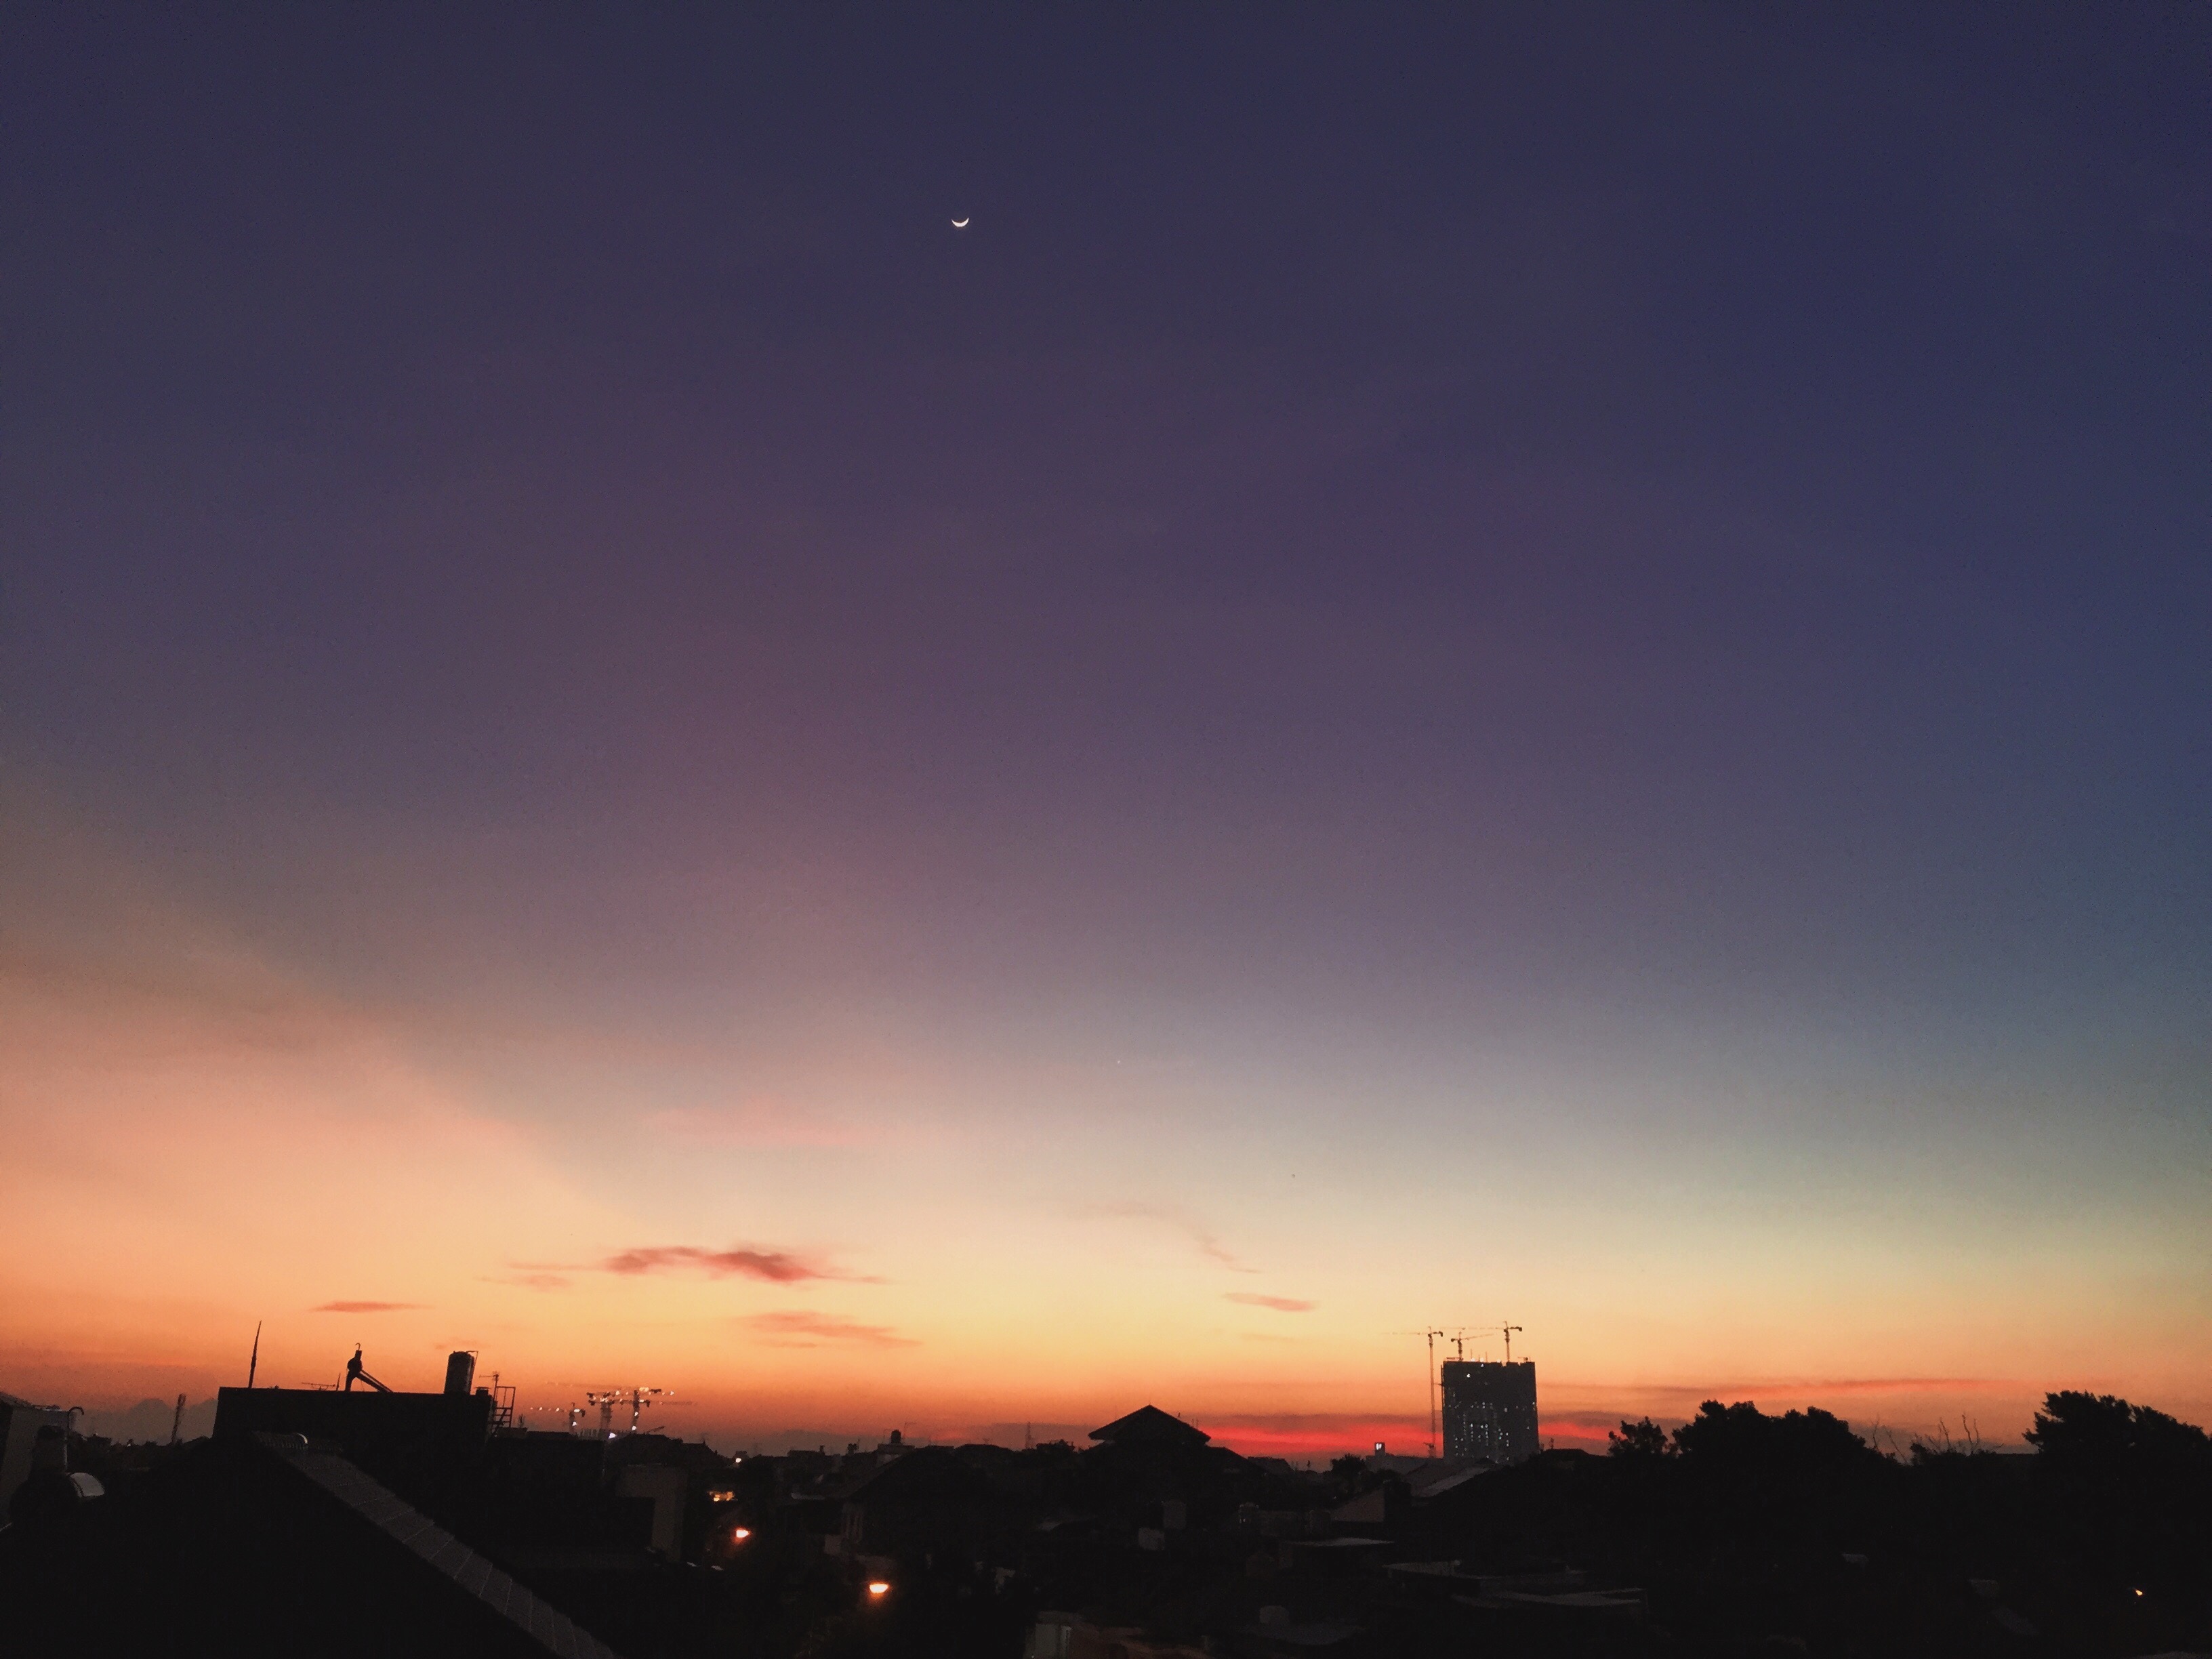
horizon, cloud, sky, sun, sunrise, sunset, night, sunlight, morning, dawn, atmosphere, dusk, evening, afterglow, astronomical object, atmosphere of earth